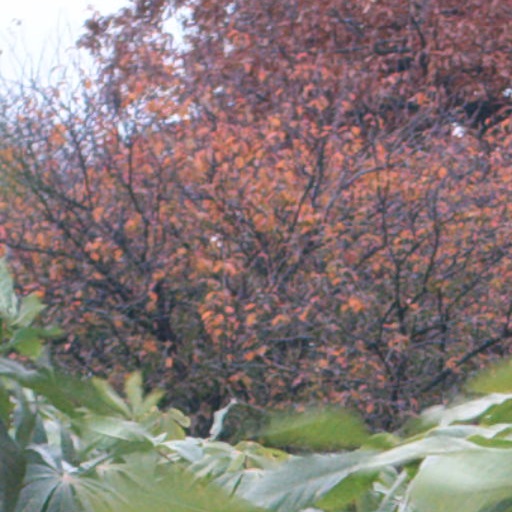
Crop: cassava